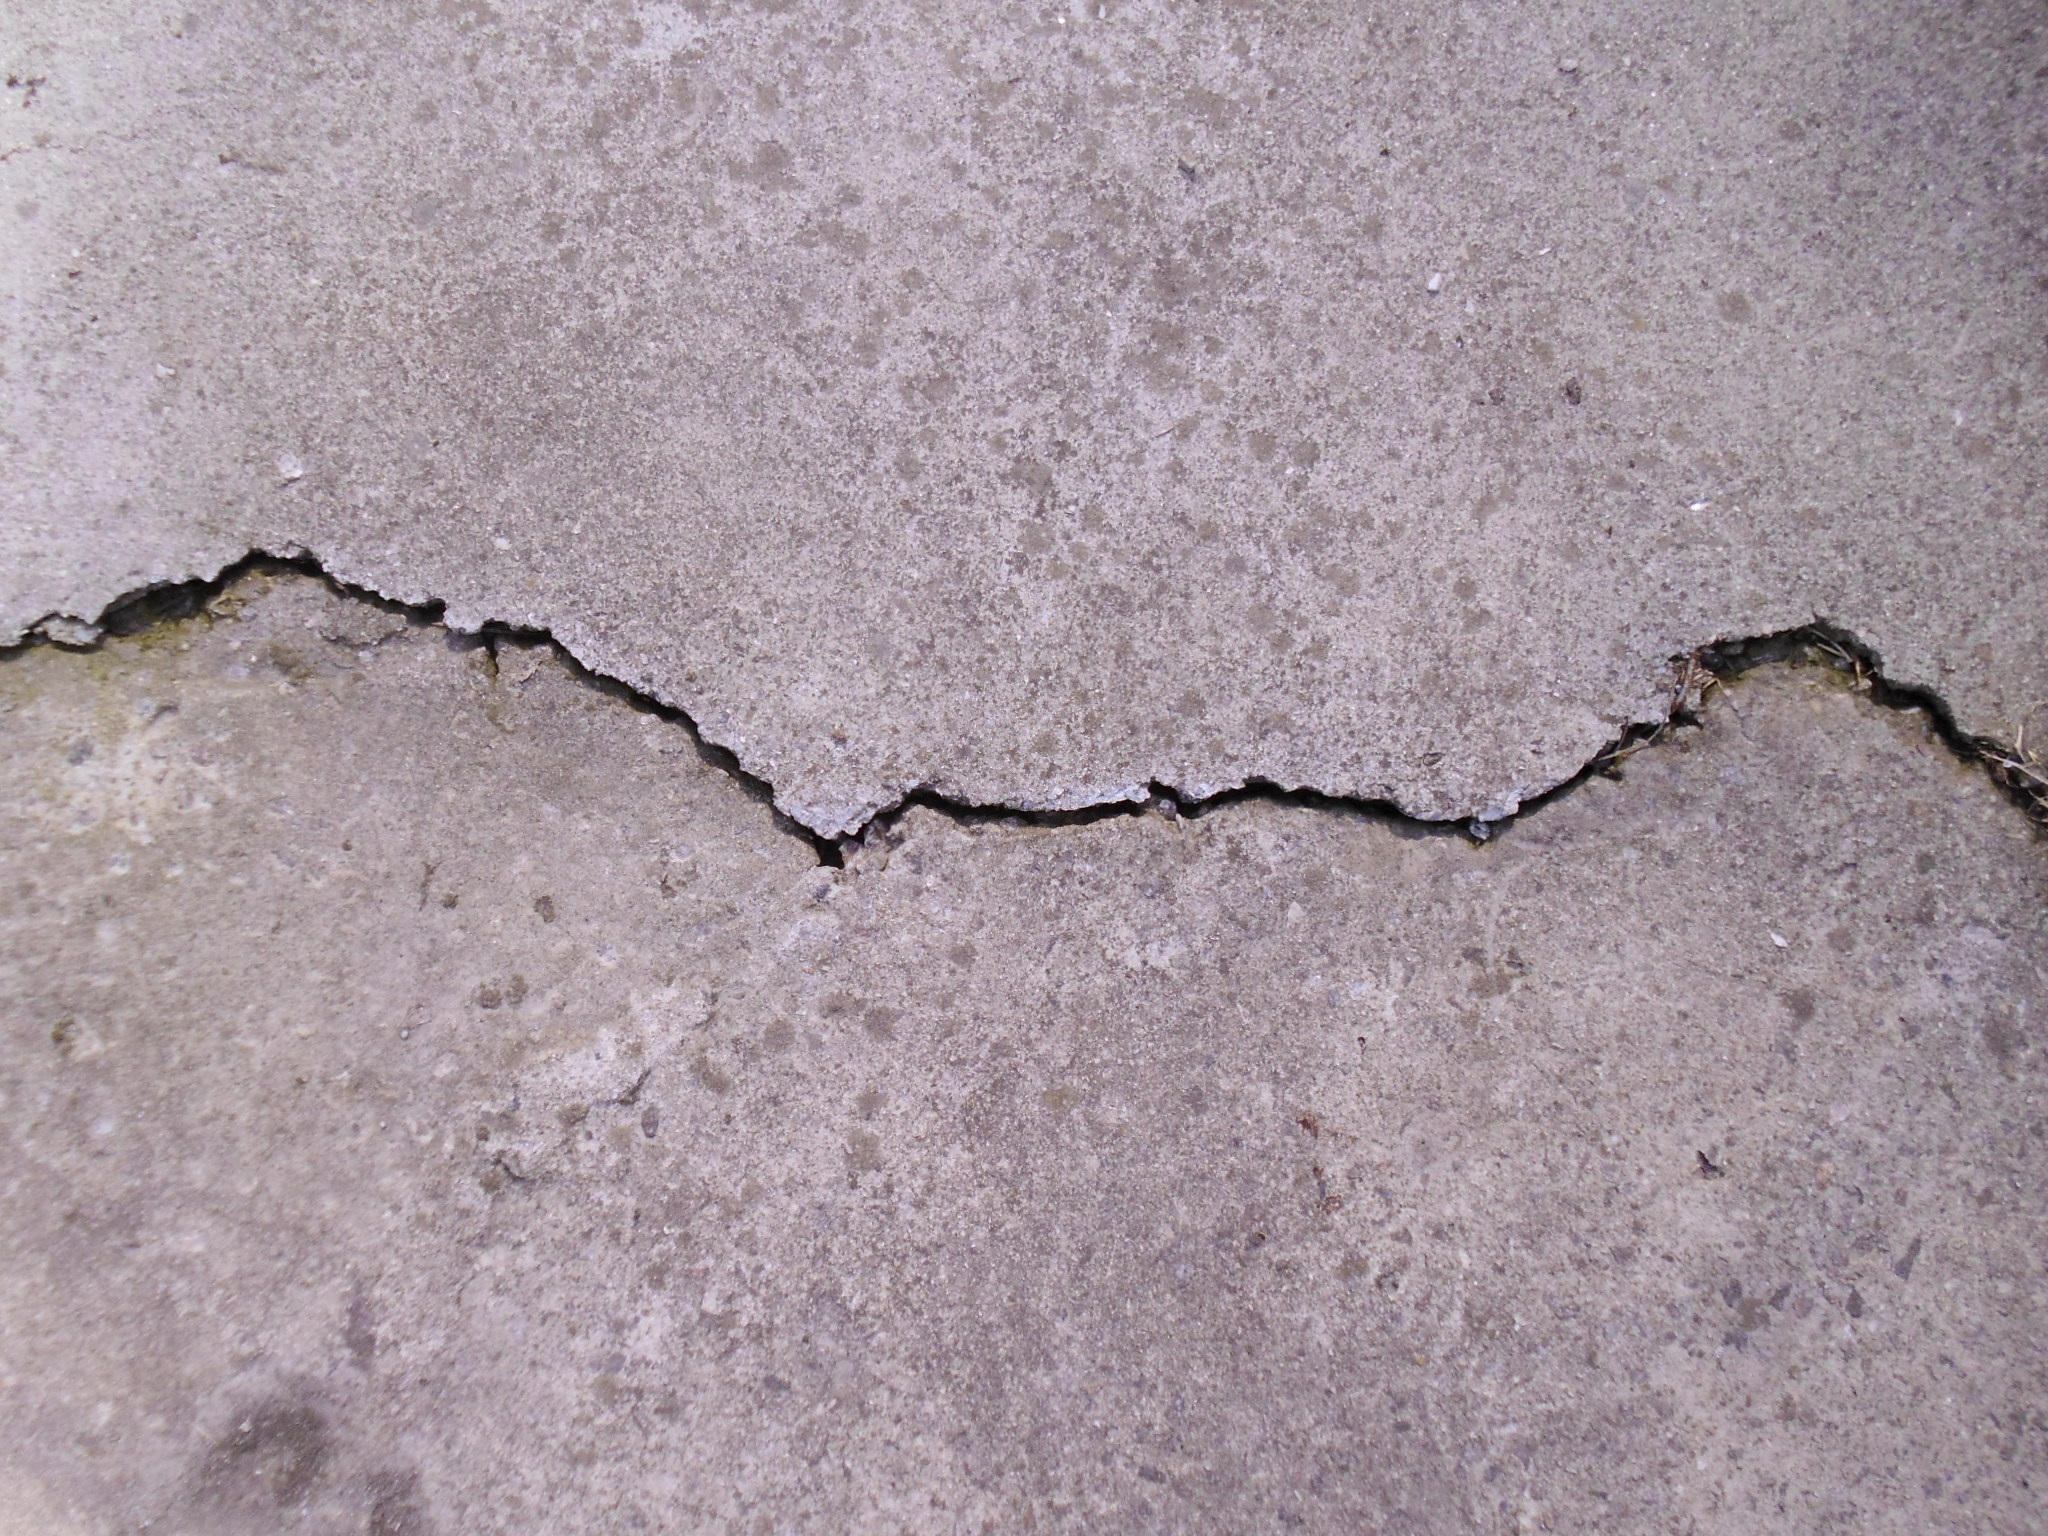
rock, texture, floor, old, wall, soil, crack, material, concrete, flooring